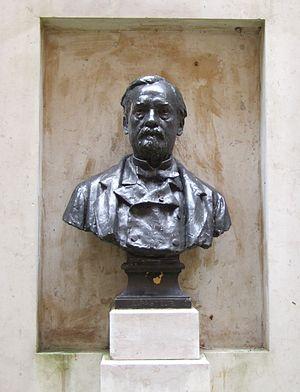
Buste de Louis Pasteur, Dole, Jura, FRANCE
L’histoire de la vigne et du vin est si ancienne qu’elle se confond avec l'histoire de l’humanité. La vigne et le vin ont représenté un élément important des sociétés, intimement associés à leurs économies et à leurs cultures. Le vin synonyme de fête, d'ivresse, de convivialité, qui a investi le vaste champ des valeurs symboliques, est aujourd'hui présent dans la plupart des pays du monde. Son existence est le fruit d’une longue histoire mouvementée.
Louis Pasteur, né à Dole le 27 décembre 1822 et mort à Marnes-la-Coquette le 28 septembre 1895, est un scientifique français, chimiste et physicien de formation. Pionnier de la microbiologie, il connut, de son vivant même, une grande notoriété pour avoir mis au point un vaccin contre la rage.